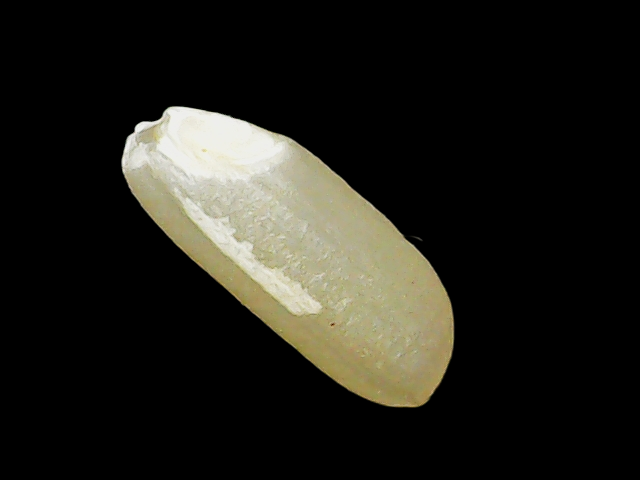
Rice variety: Binadhan23